New Zealand Scottish Regiment

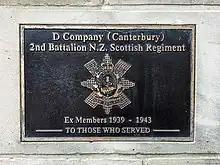
Plaque on the Bridge of Remembrance in Christchurch

A plaque on the Bridge of Remembrance in Christchurch is dedicated to D Company, 2nd Battalion New Zealand Scottish Regiment.